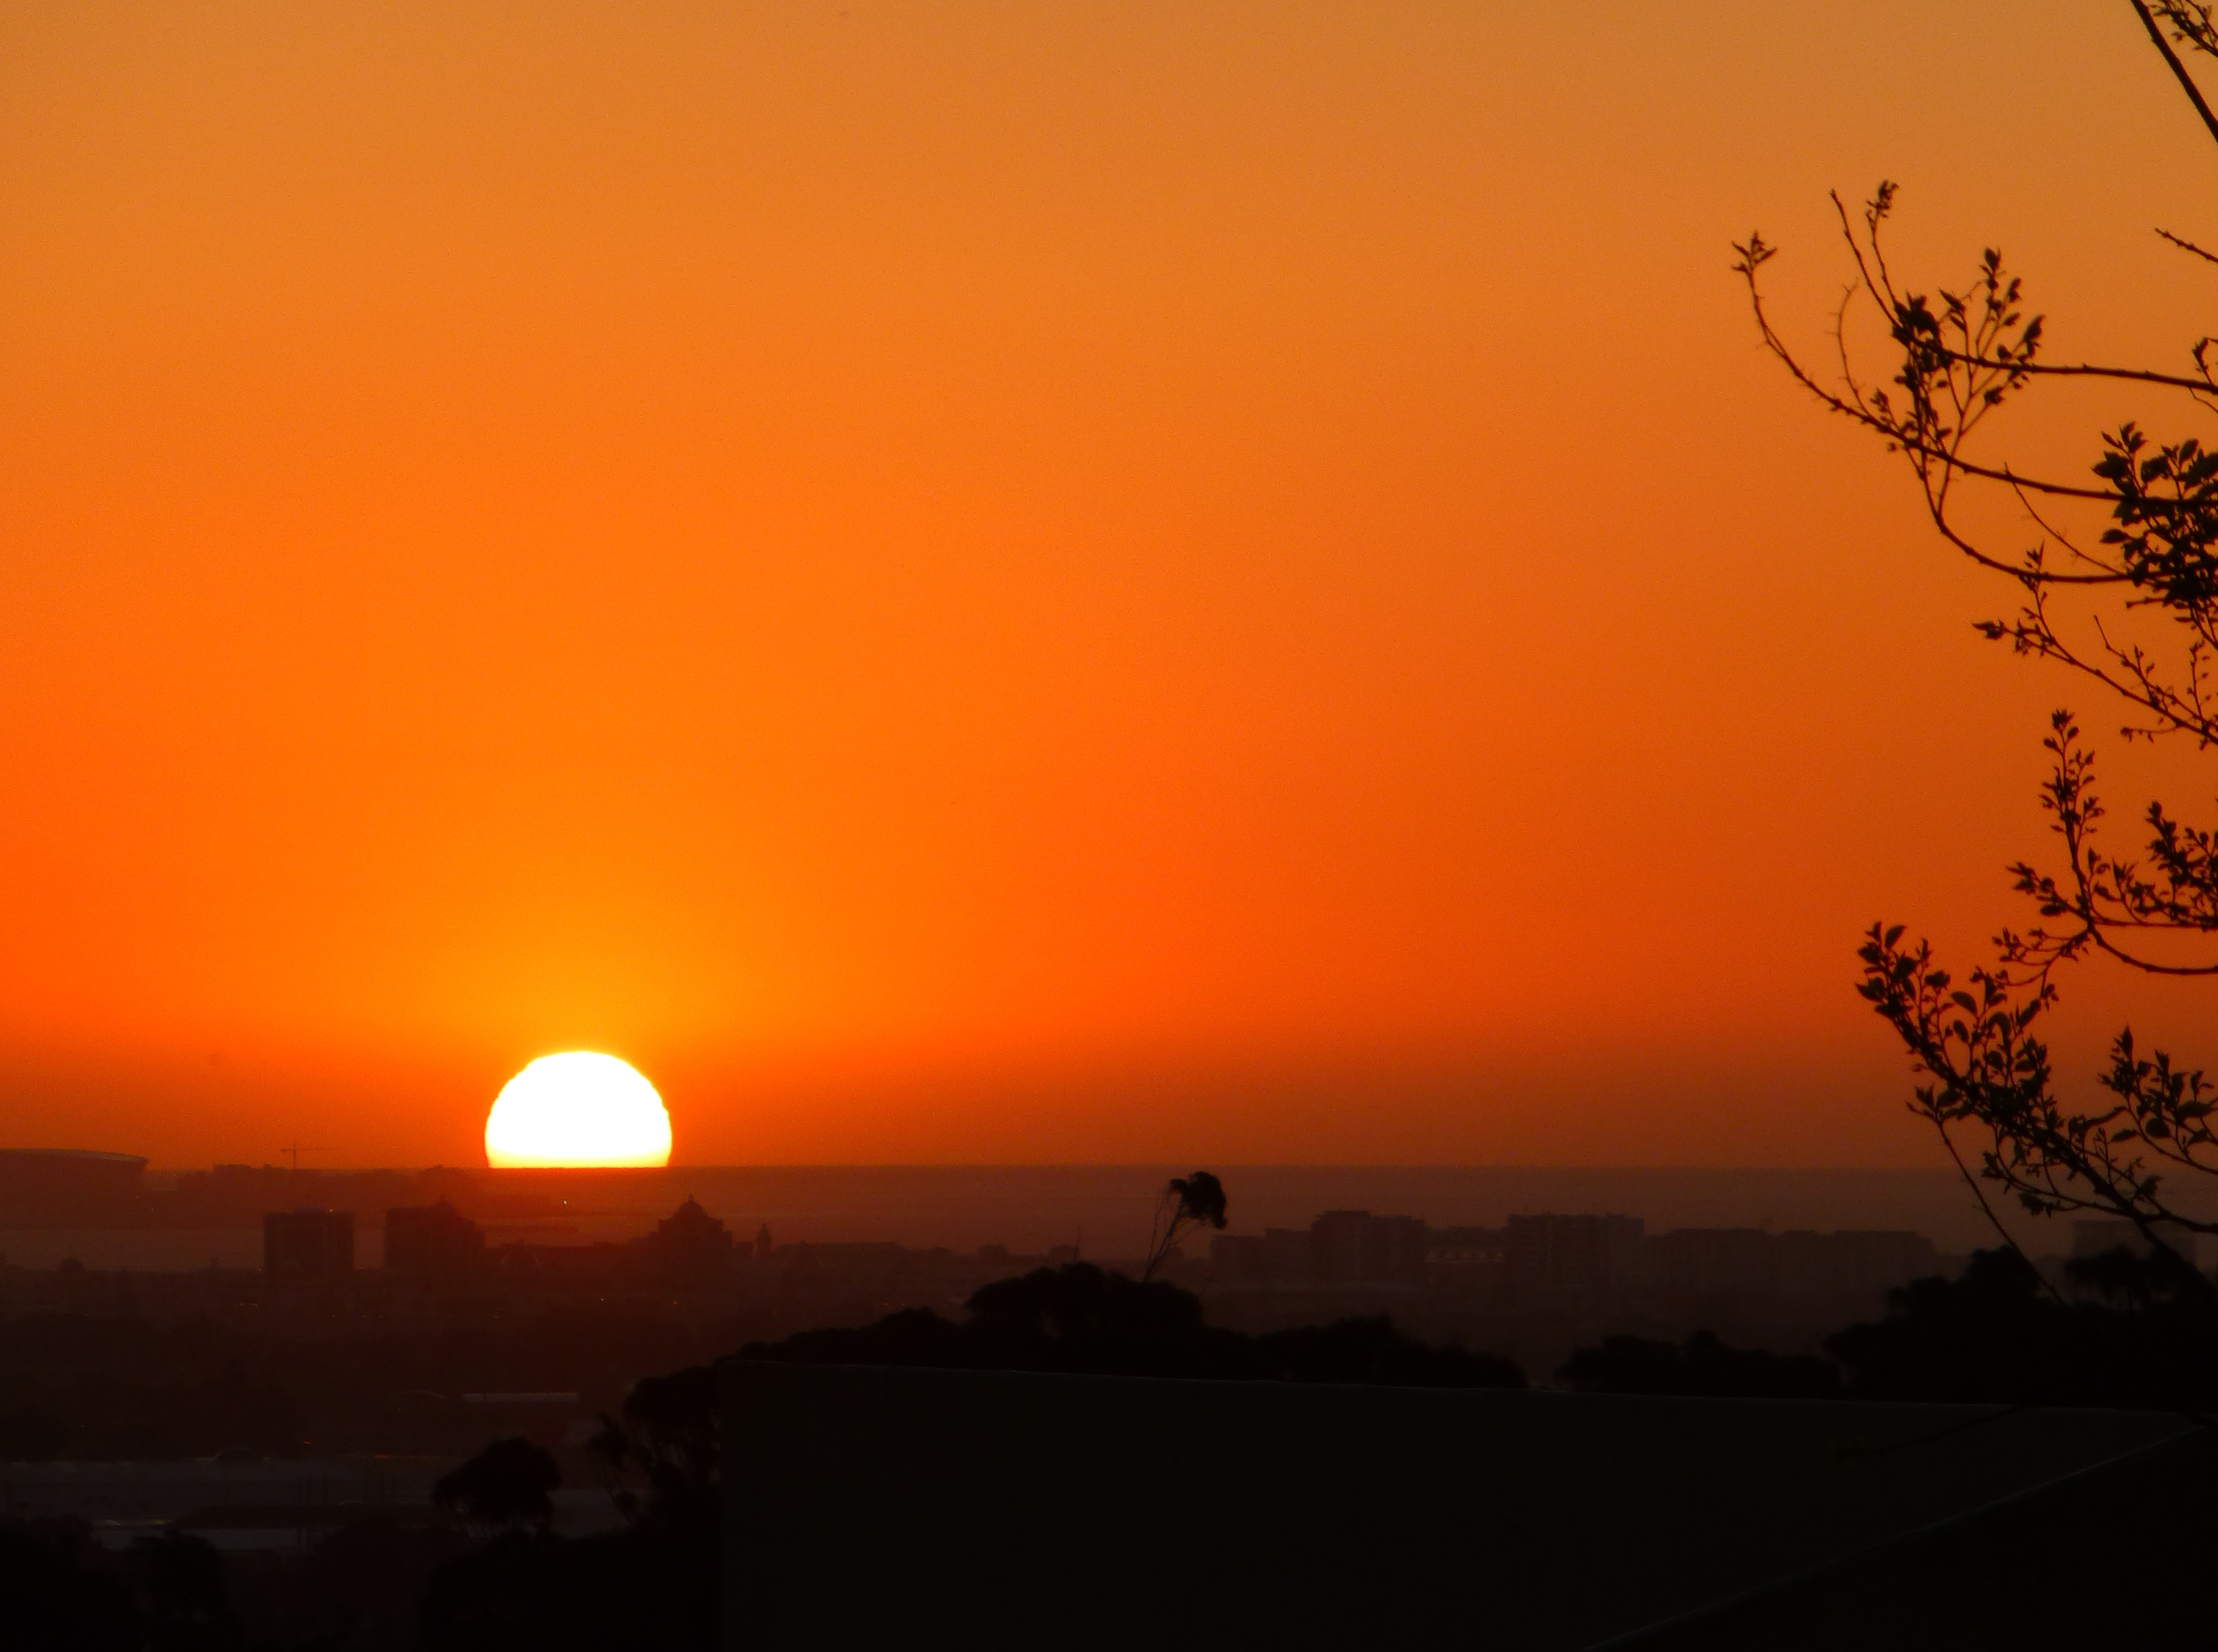
horizon, sun, sunrise, sunset, sunlight, morning, dawn, atmosphere, dusk, evening, orange, red, farbenspiel, fireball, abendstimmung, afterglow, sun ball, sonnenkugel, atmospheric phenomenon, red sky at morning